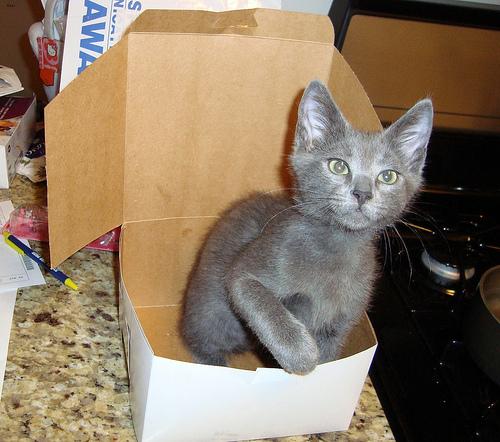
Breed: Russian Blue